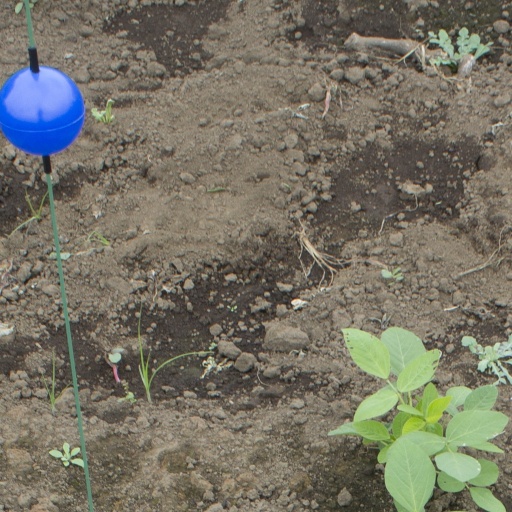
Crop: soybean